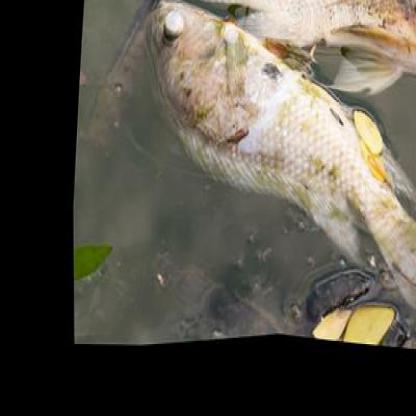
Label: trash